Chaman

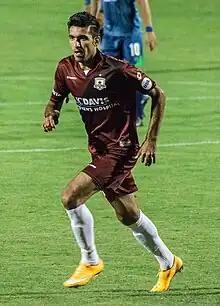
Kaleemullah is the first Pakistani footballer to play in the United States

Football is the most popular sport in the city, which have produced notable footballers for the Pakistan national football team including Muhammad Essa, Kaleemullah, Mehmood Khan, Jadid Khan Pathan, and Fareed Ullah.